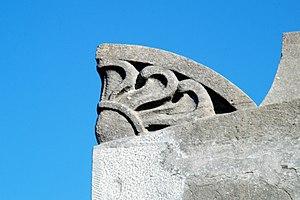
Belgique - Brabant wallon - Monument Gordon
Le Monument Gordon est un monument érigé sur le site du champ de bataille de Waterloo à la mémoire d'Alexander Gordon, lieutenant-colonel britannique des Scots Guards et aide de camp de Wellington, mort à l'âge de 29 ans à la bataille de Waterloo, le 18 juin 1815.
Dans l'architecture classique, grecque et romaine antique, les acrotères sont des socles soutenant des ornements, disposés au sommet ou sur les deux extrémités d'un fronton.